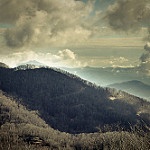
Scene: Outdoor